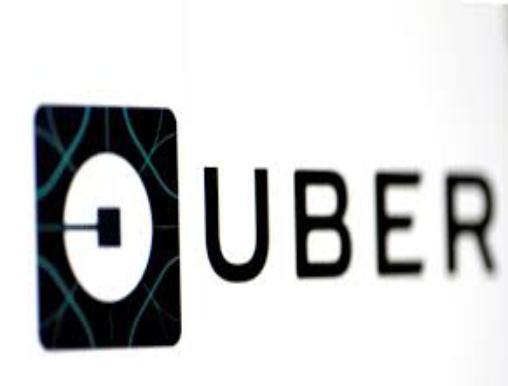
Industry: Others